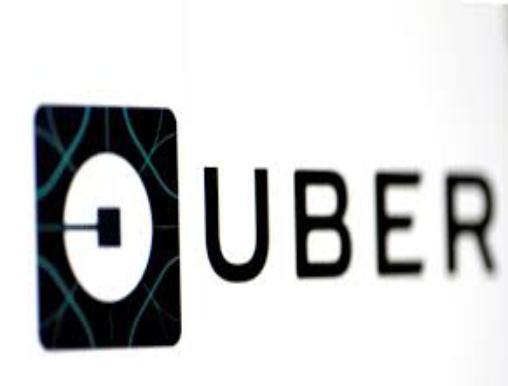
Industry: Others